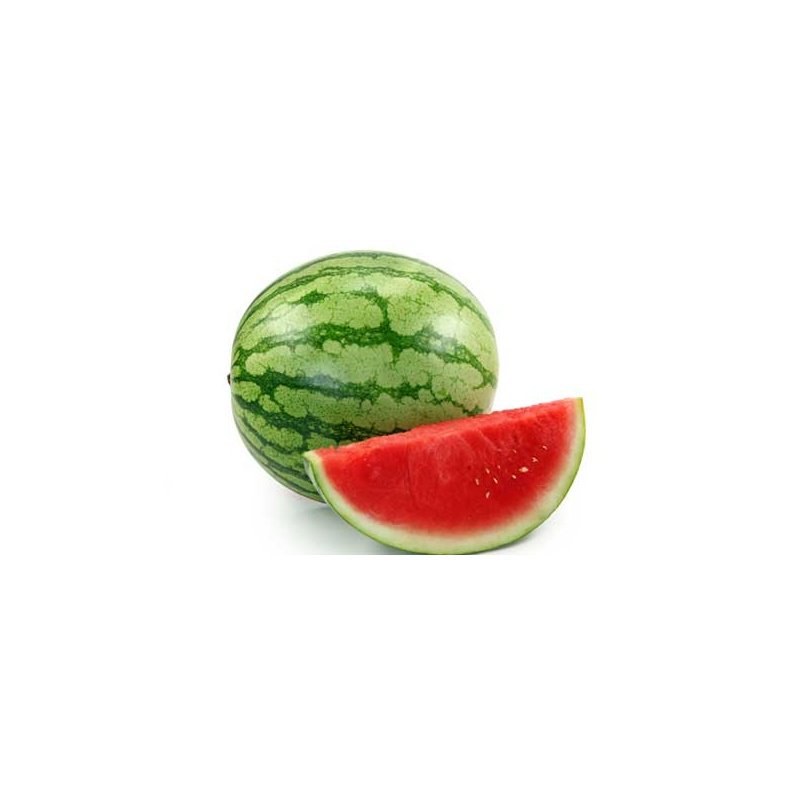
Label: Watermelon